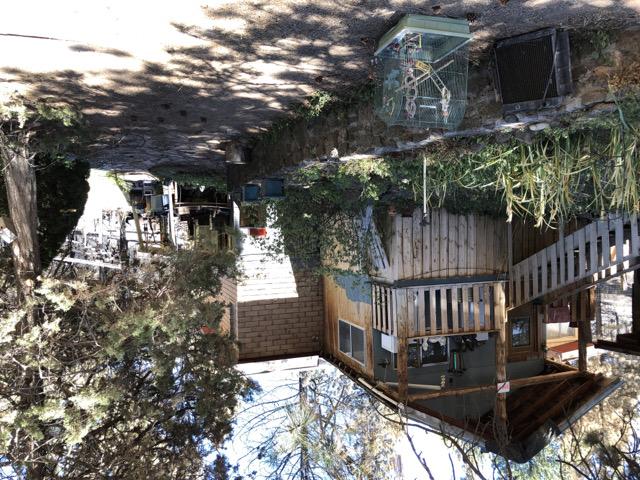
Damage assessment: affected